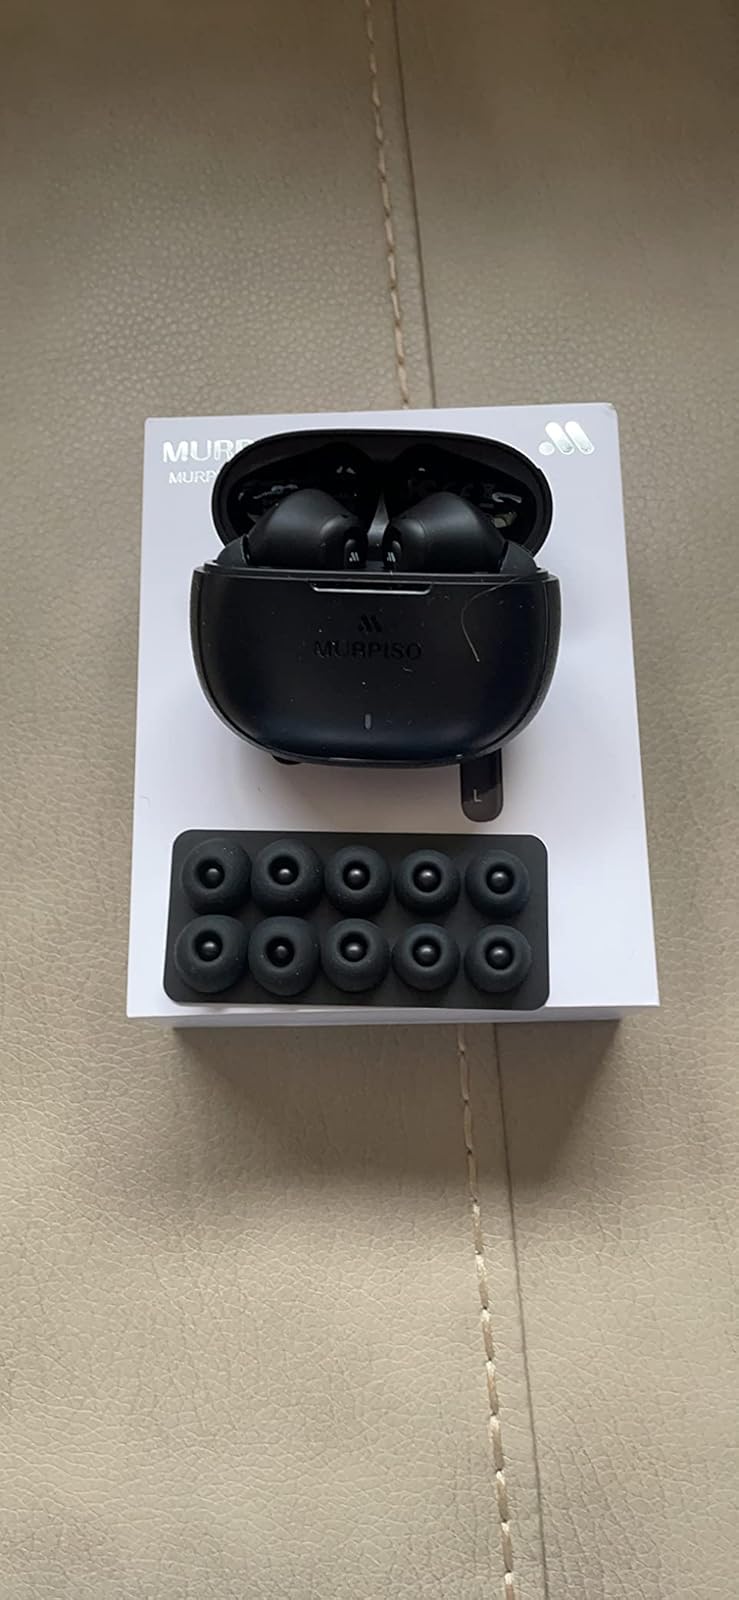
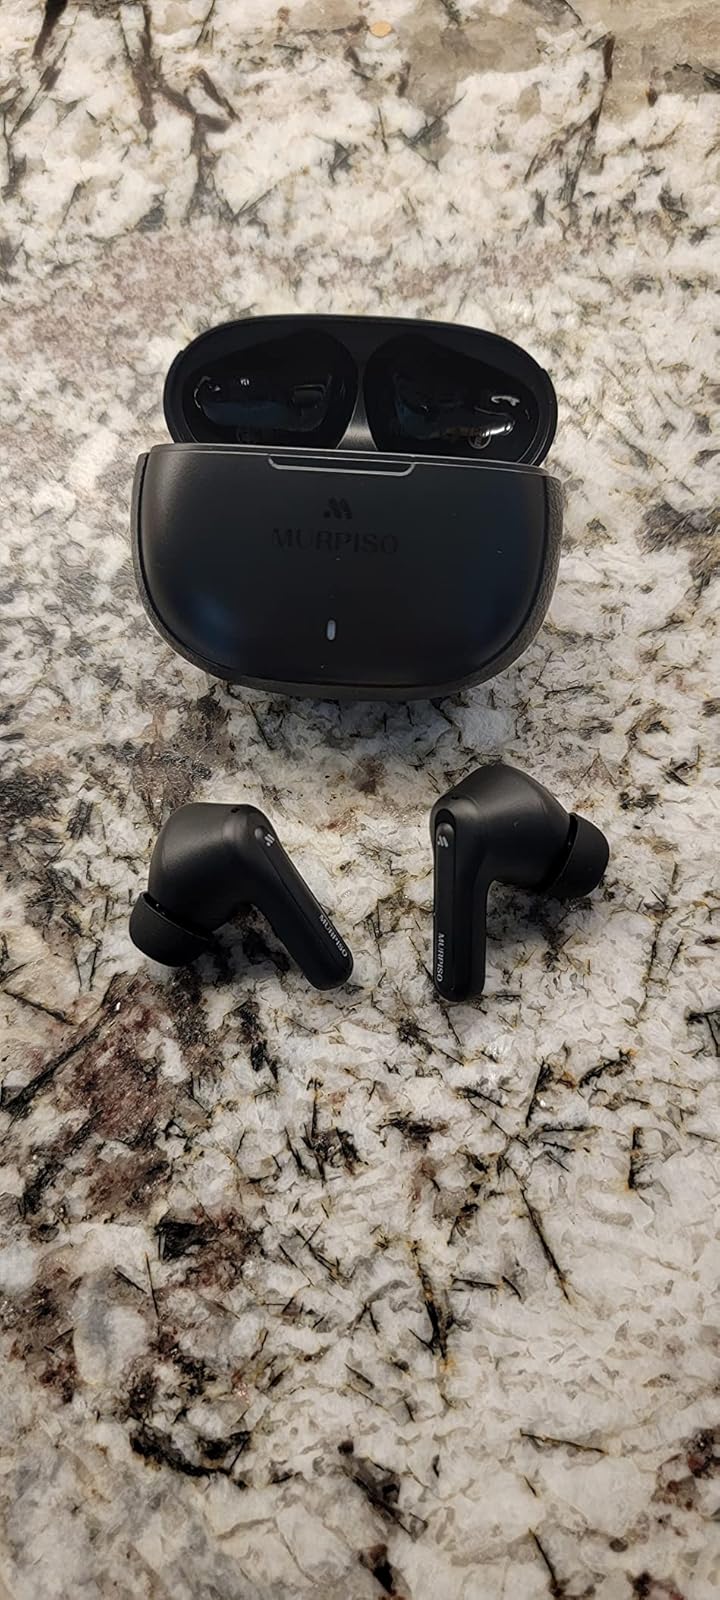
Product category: earbuds
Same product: yes